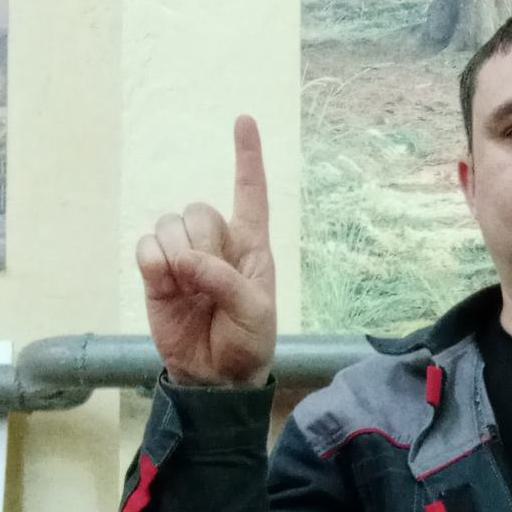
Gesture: one